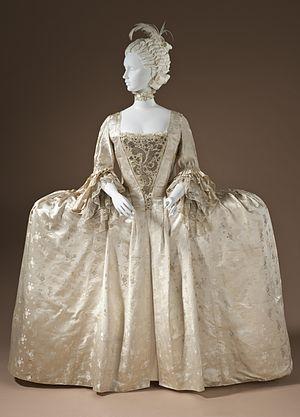
La tournure est un vêtement de dessous ayant existé d'environ 1869 à 1888 ; elle est souvent considérée comme une évolution de la crinoline.